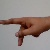
The image shows a hand gesture representing the letter 'P' in Indian Sign Language.